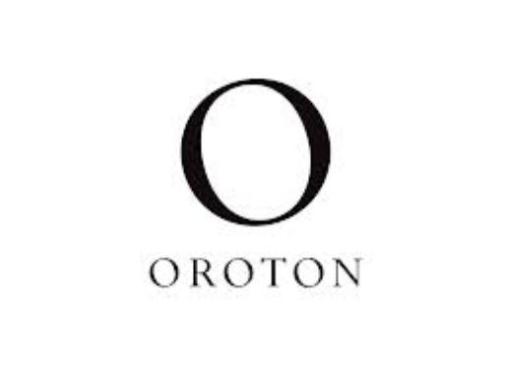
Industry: Clothes